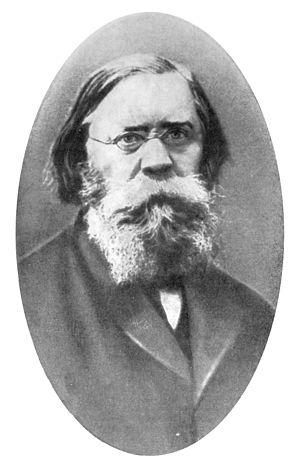
Piotr Lavrovitch Lavrov est un écrivain russe, mathématicien, philosophe et sociologue, colonel qui fut destitué en raison de ses affinités avec les socialistes révolutionnaires de narodniki et fut contraint de s'exiler en France en 1870.